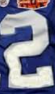
Number: 2